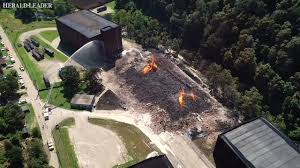
Label: urban_fire